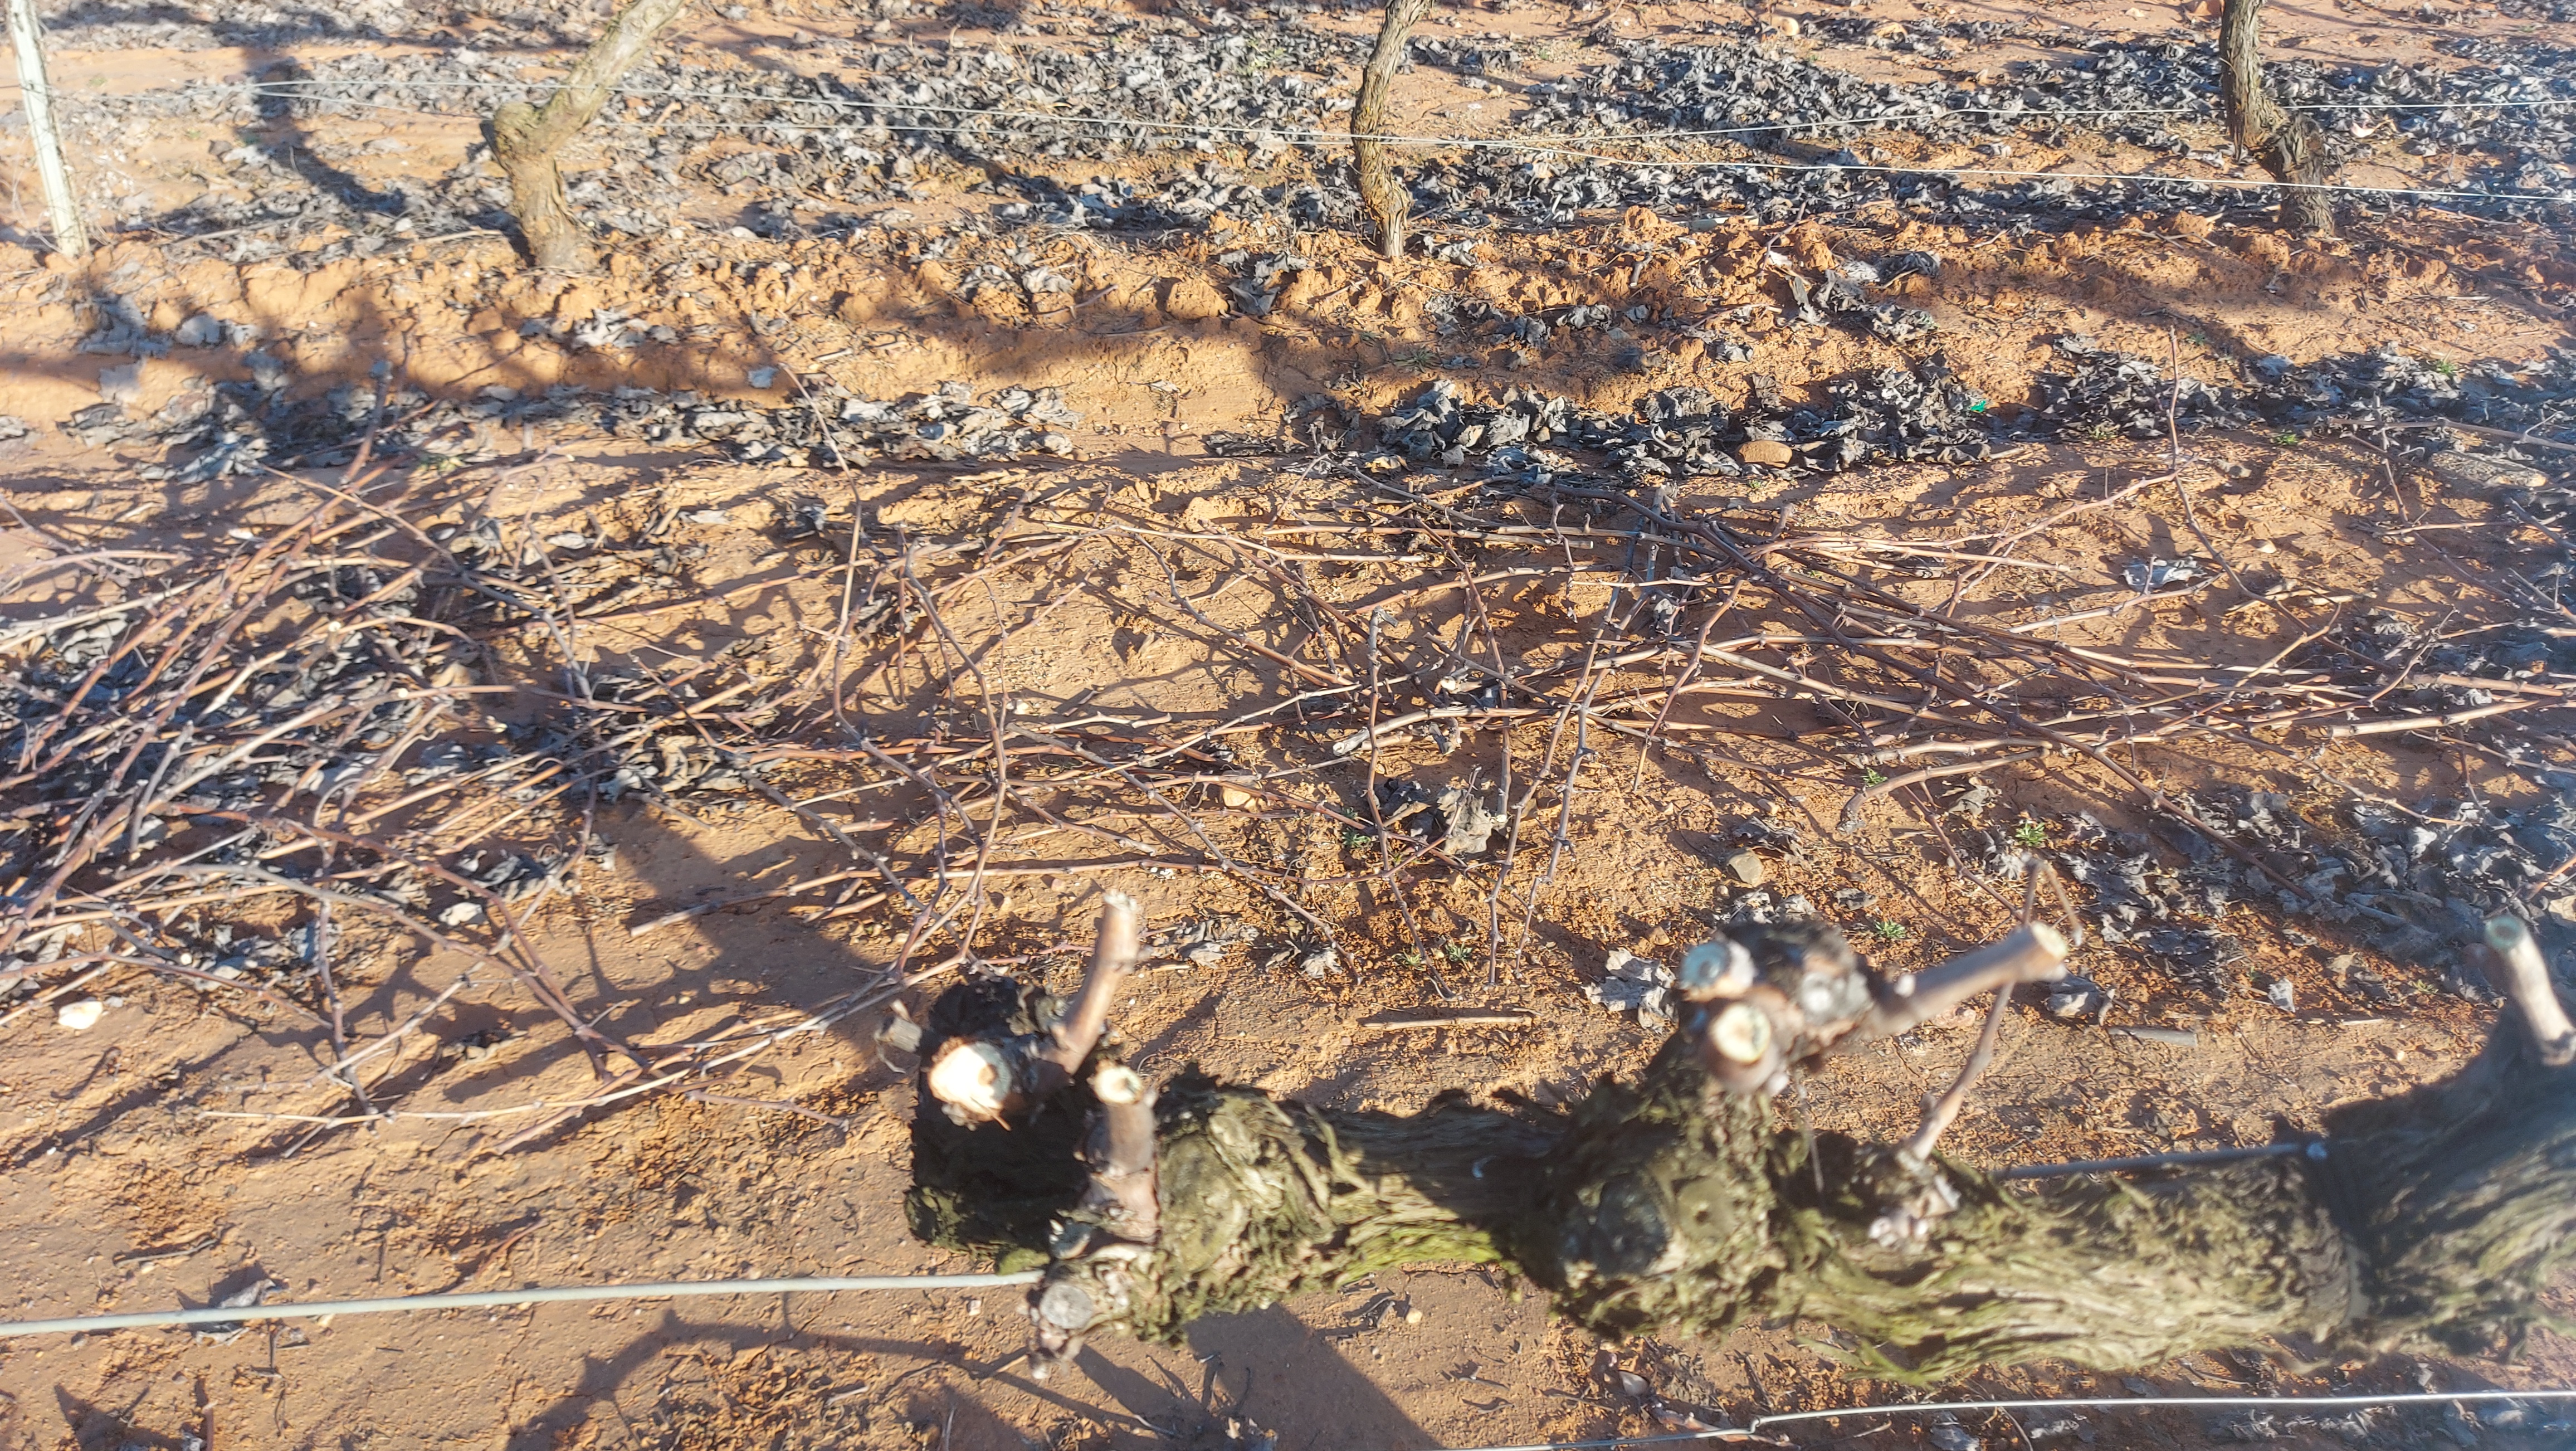
Unpruned shoots: 0
Pruned shoots: 5
Trunks: 1